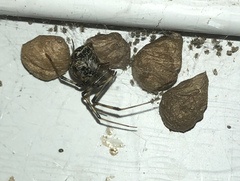
Species: Parasteatoda_tepidariorum